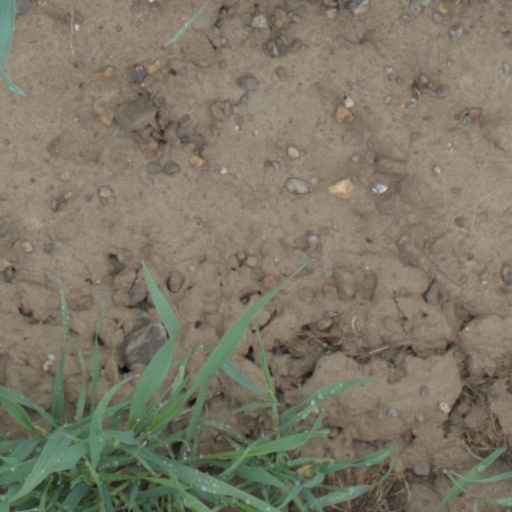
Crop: wheat